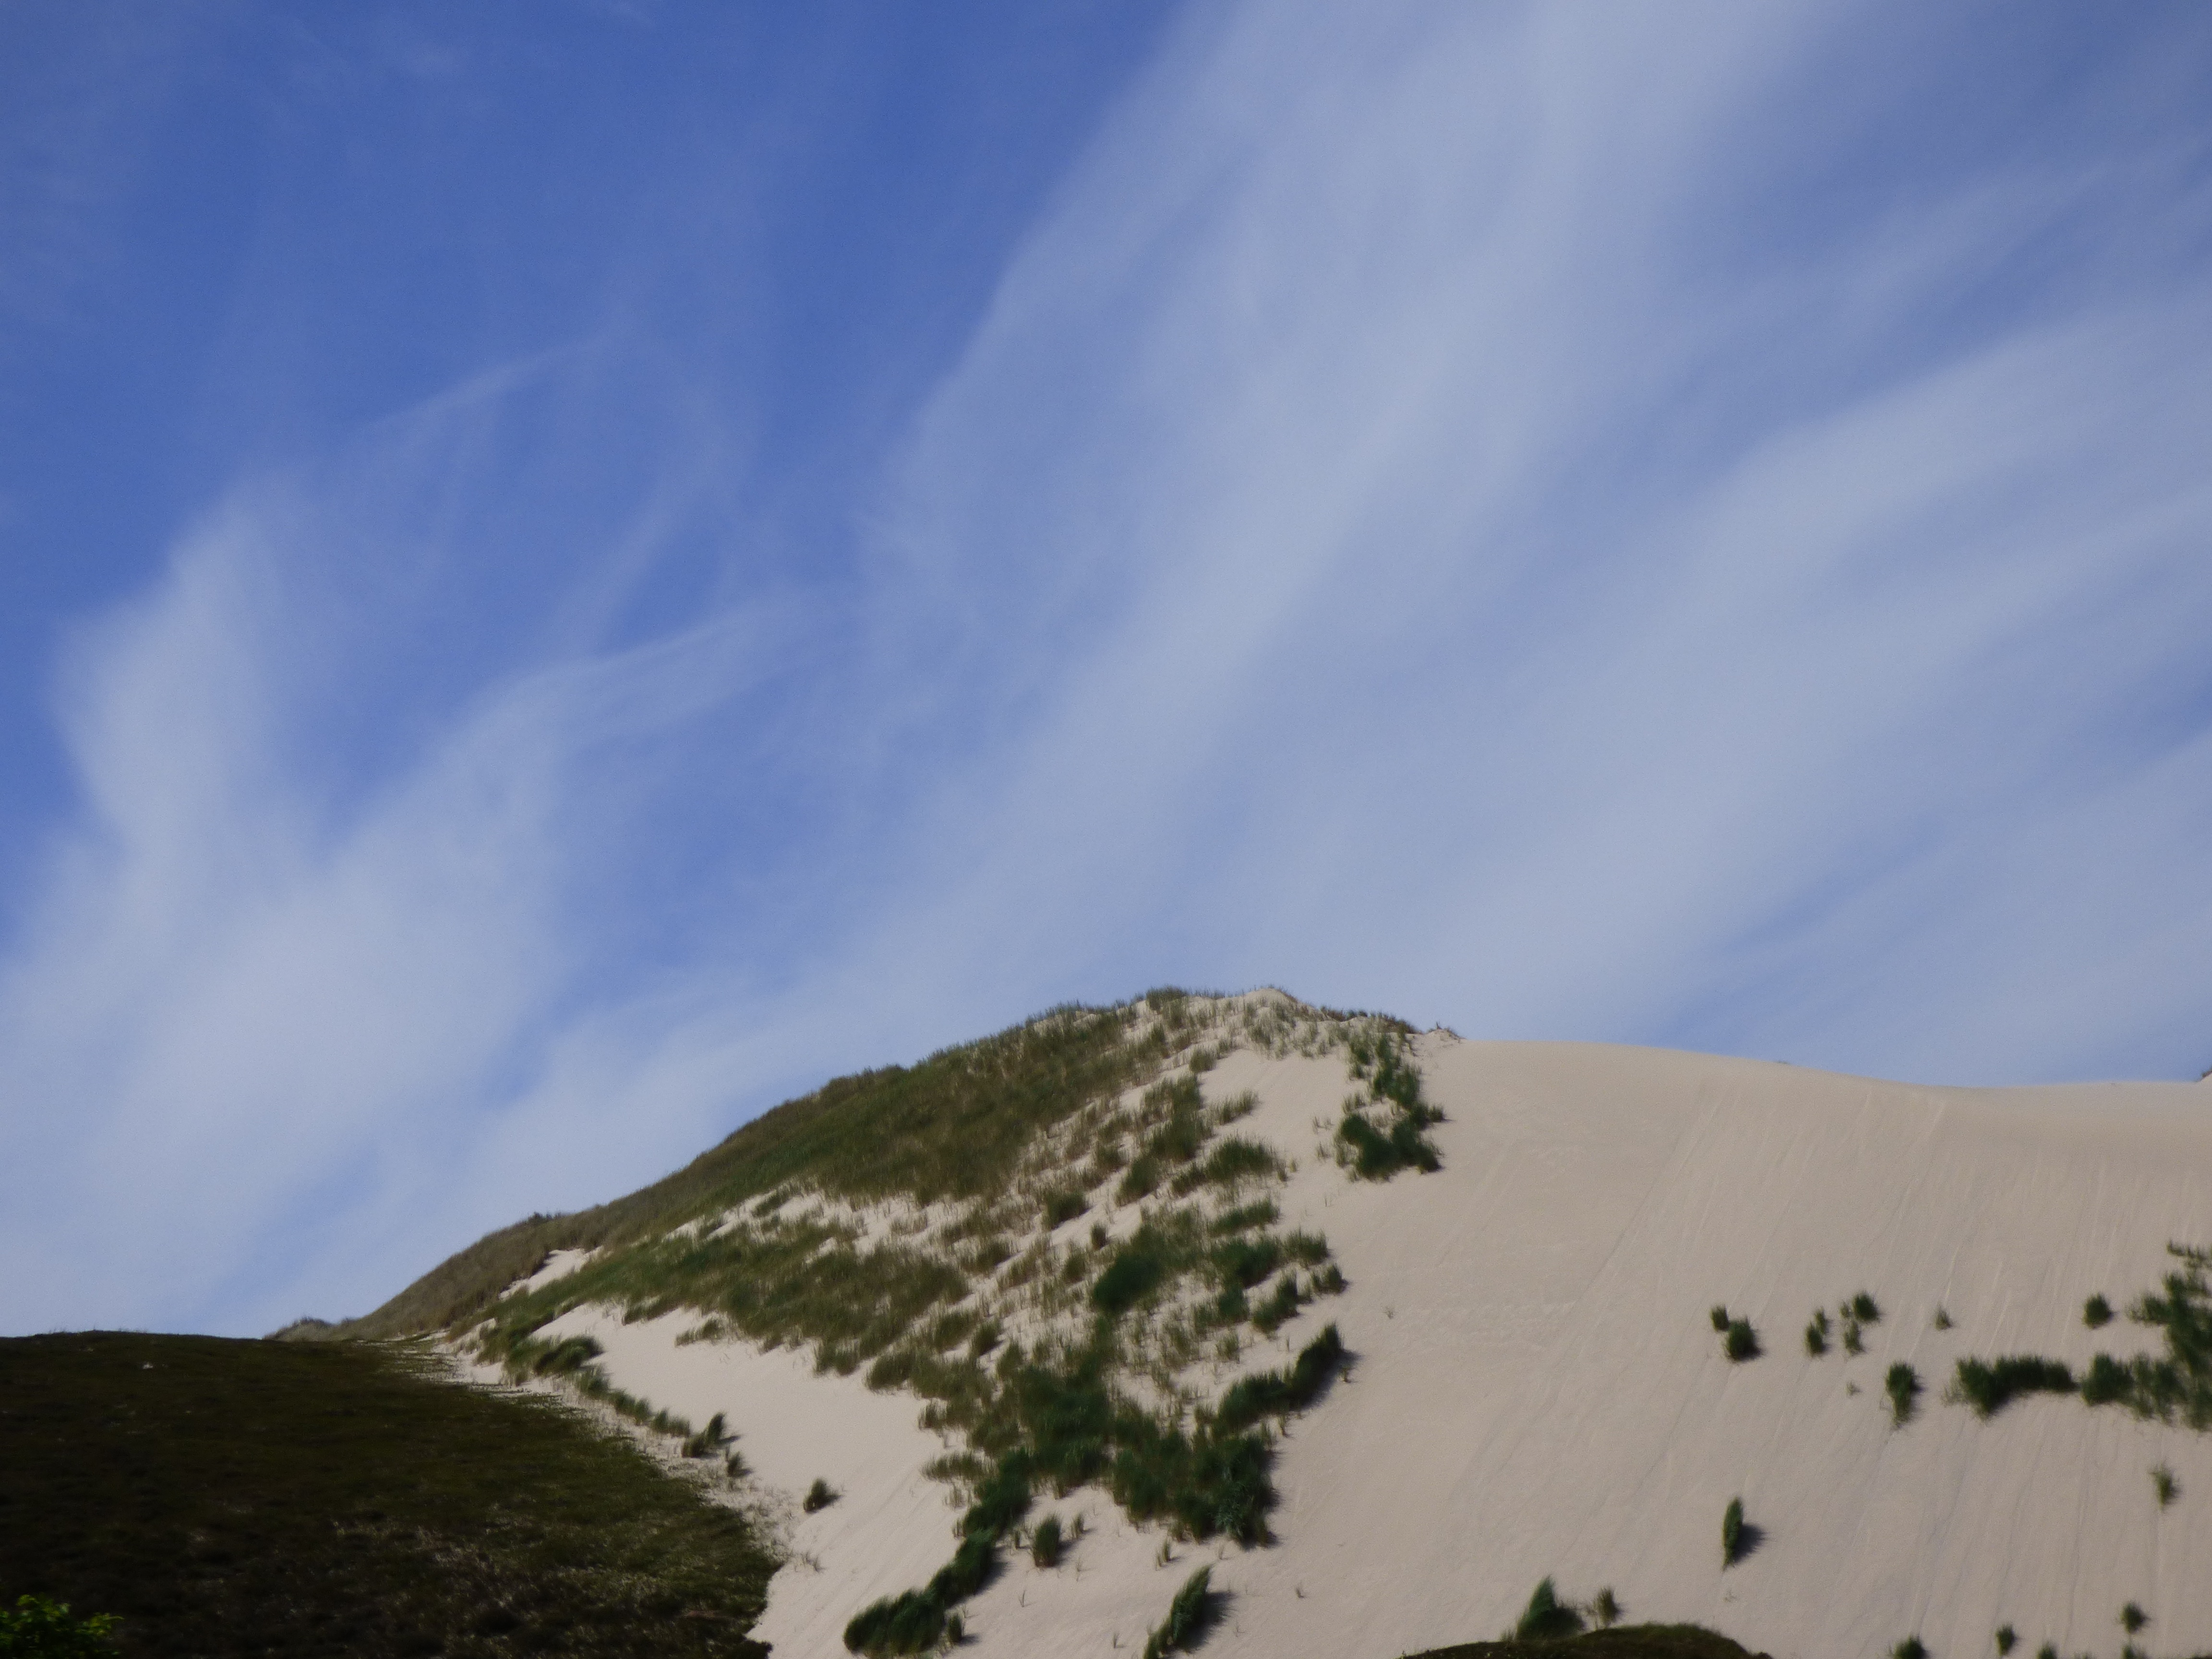
beach, landscape, sea, coast, nature, sand, mountain, cloud, sky, hill, dune, mountain range, summer, holiday, island, ridge, dunes, plateau, fell, habitat, mood, north sea, ecosystem, grasses, nature conservation, northern germany, landform, sylt, natural environment, geographical feature, mountainous landforms